Petco

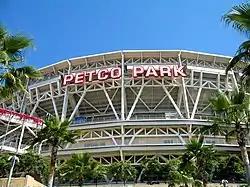
Petco Park

In 1997 Petco acquired 104 new stores, in large part from purchasing the competing chain PetCare in the Midwest and South. The aggressive growth in 1997 proved costly, and in 1998 Petco accrued $8 million in net losses and its stock value dropped significantly.